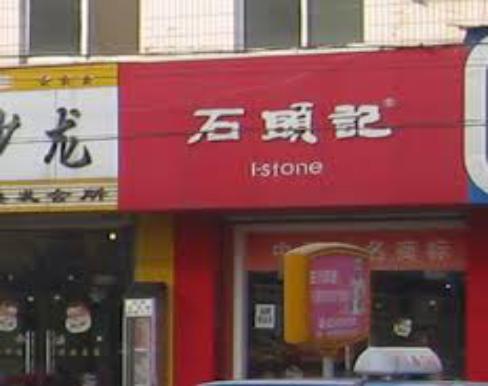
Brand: isTone
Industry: Others